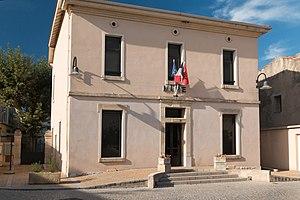
Combas est une commune française située dans le département du Gard, en région Occitanie.